Kellie Maloney

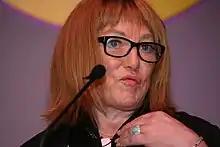
Maloney in 2015

Kellie Maloney (formerly Frank Maloney; born 23 January 1953) is an English boxing manager and promoter, and television personality. Maloney managed Lennox Lewis, who won the undisputed heavyweight championship of the world, between 1989 and 2001. This made Maloney the first Briton to manage a British heavyweight champion in almost a century.